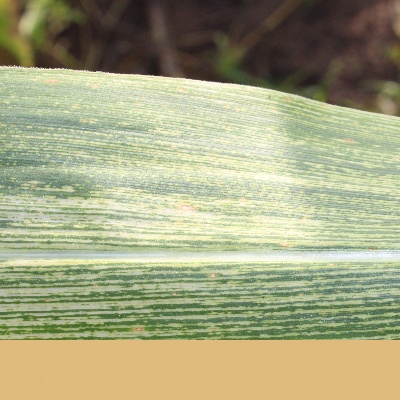
Crop: Maize
Condition: streak virus